Treaty of Stettin (1630)

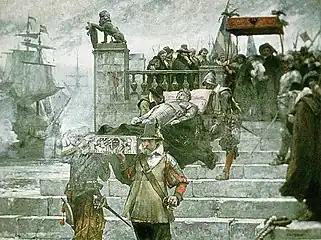
Body of Gustavus Adolphus in Wolgast on transit to Sweden, 1633. Painting by Carl Gustaf Hellqvist.

Gustavus Adolphus was killed in the Battle of Lützen on 6 November 1632. George William, Elector of Brandenburg, joined the obsequies in Stettin on 31 May, and proposed joining the Alliance of Stettin if he would in turn participate in the Pomeranian succession. Bogislaw XIV, Duke of Pomerania, the last living member of the House of Pomerania, had suffered a stroke already in April 1631. Sweden neither approved nor rejected the Brandenburgian offer. On 19 November 1634, a "regiment constitution" reformed the administration of the duchy of Pomerania. The two governments in Wolgast and Stettin resulting from the partition of 1569 had already been merged on 18 March. The new constitution reformed this government to consist of a proconsul, a president, and seven members.